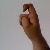
The image shows a hand gesture representing the letter 'X' in Indian Sign Language.